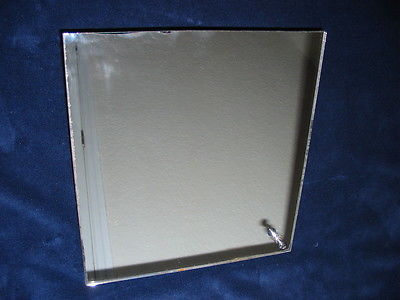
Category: cabinet